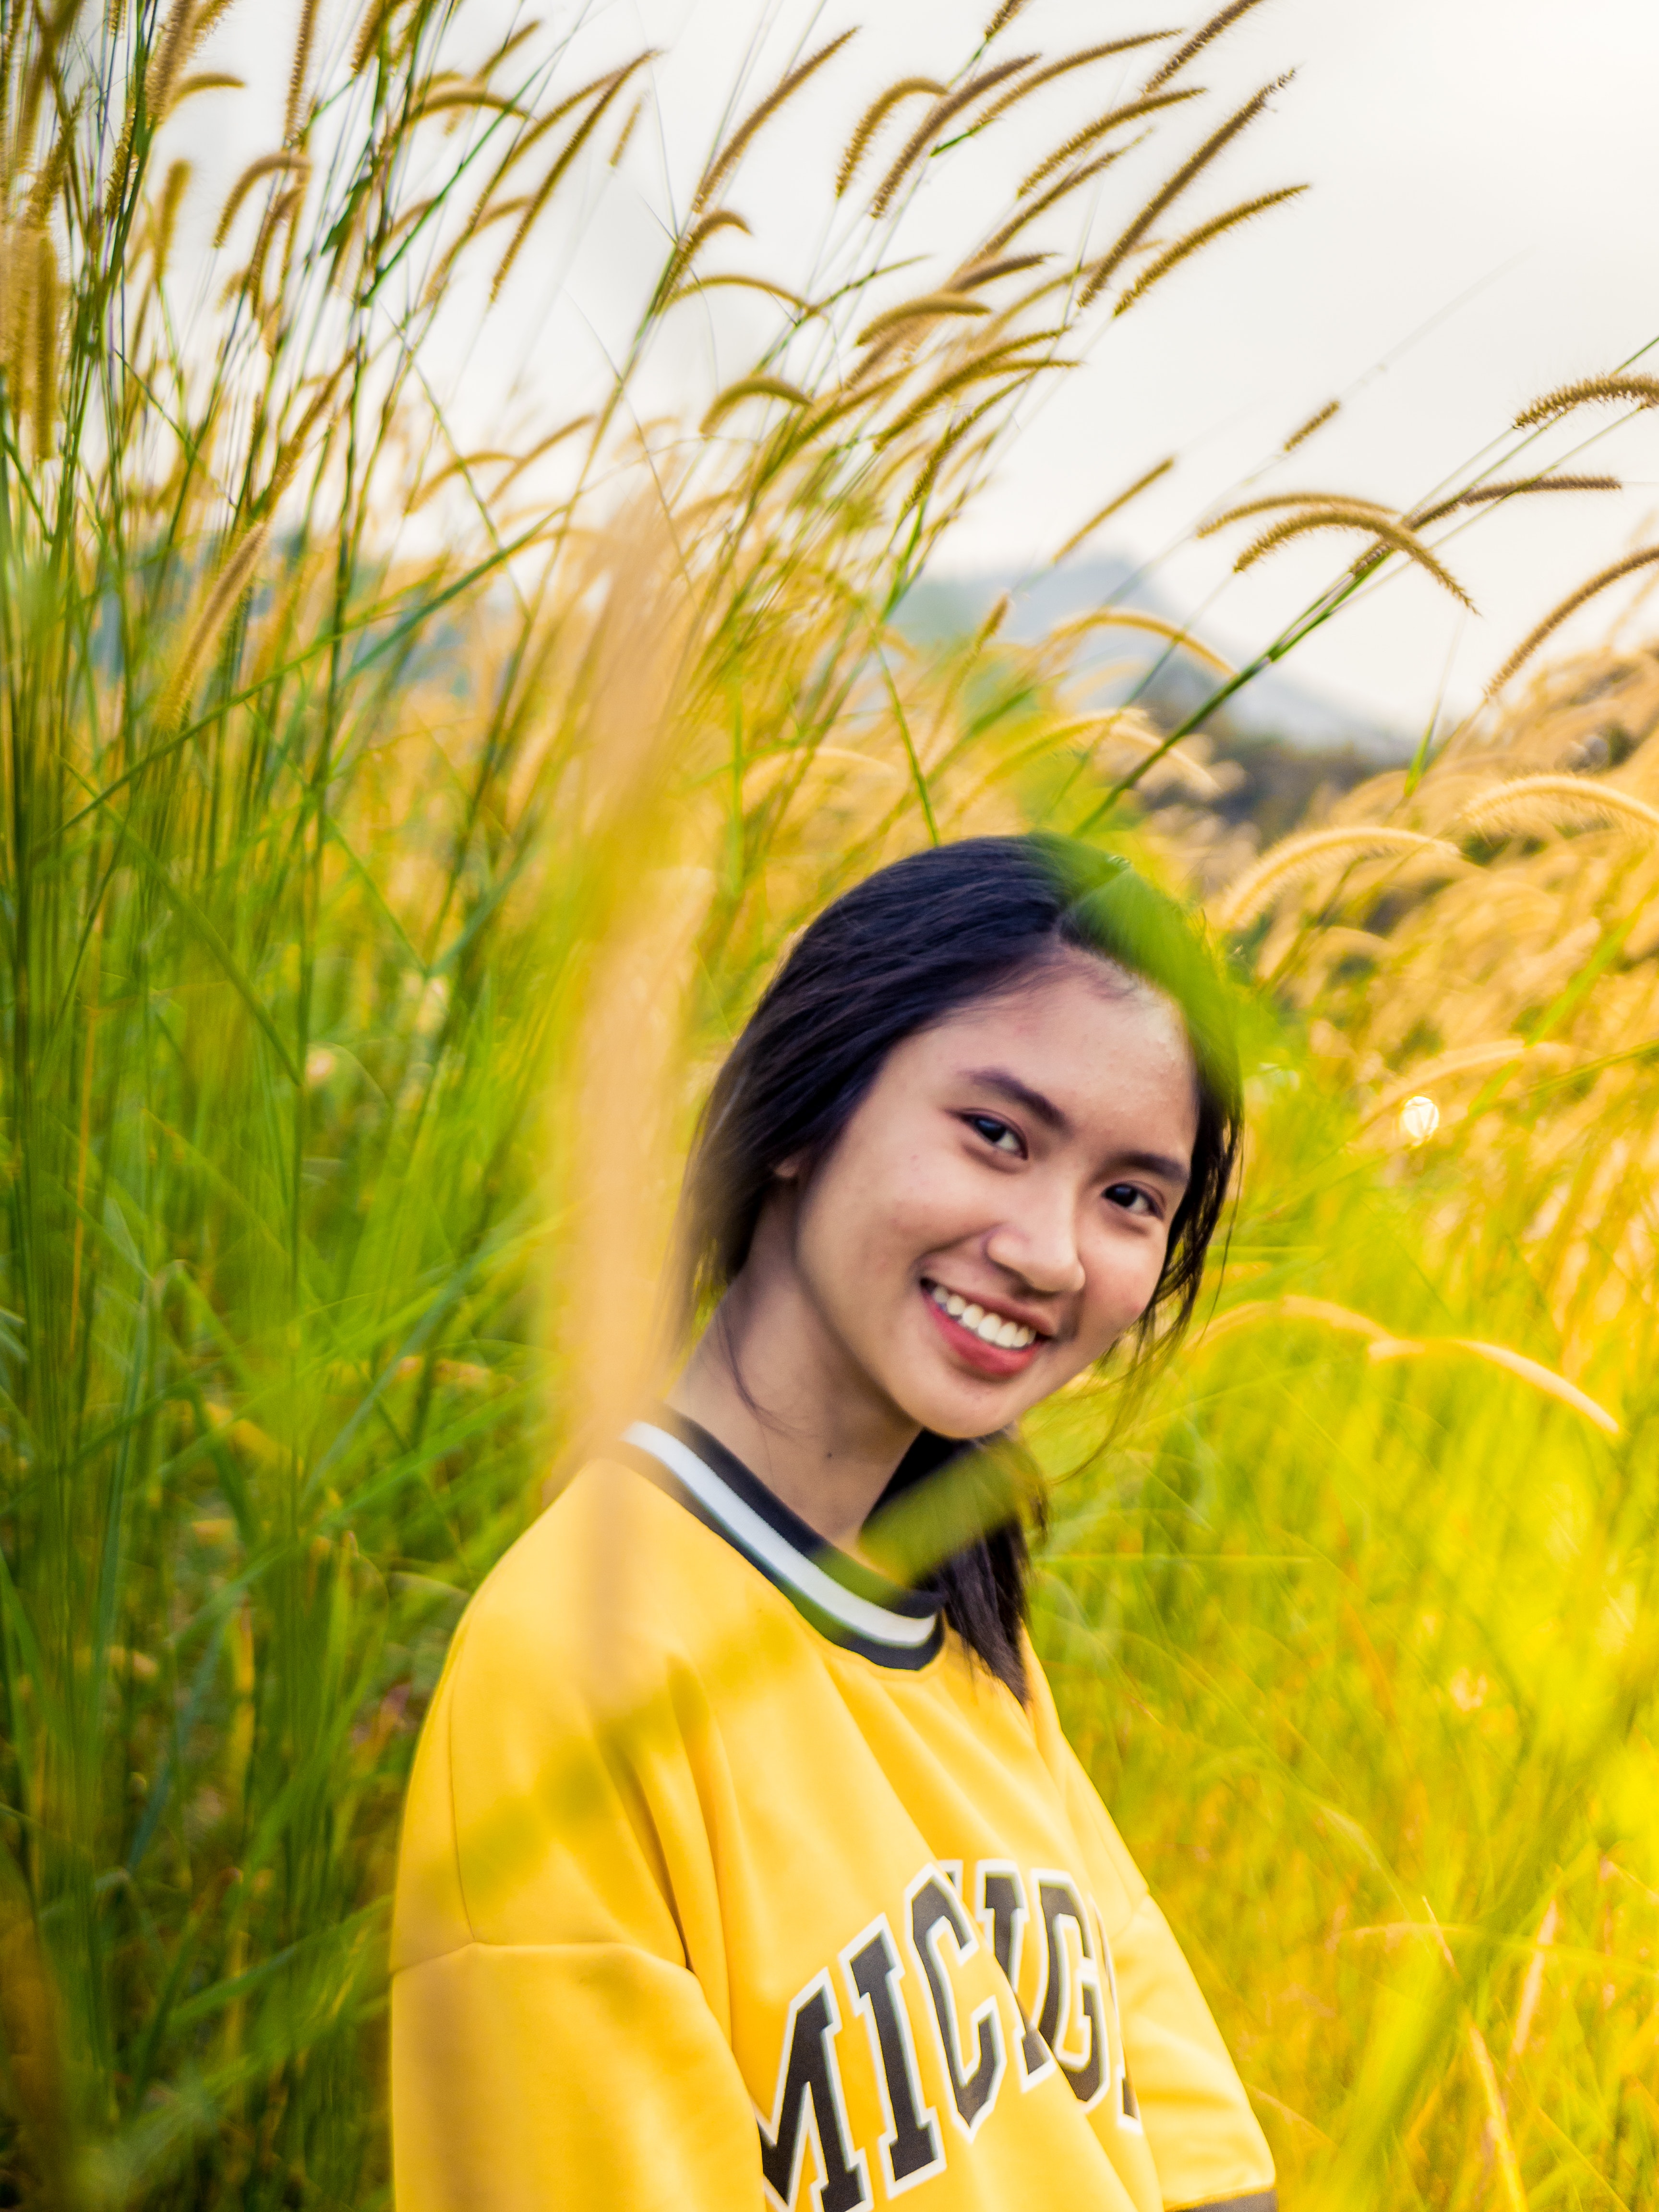
People in nature, yellow, photograph, facial expression, green, smile, beauty, happy, grass, skin, grass family, portrait, photography, portrait photography, summer, spring, plant, fun, sunlight, long hair, field, black hair, laugh, grassland